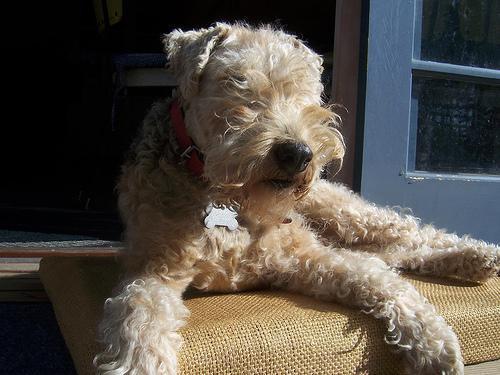
Lakeland_terrier